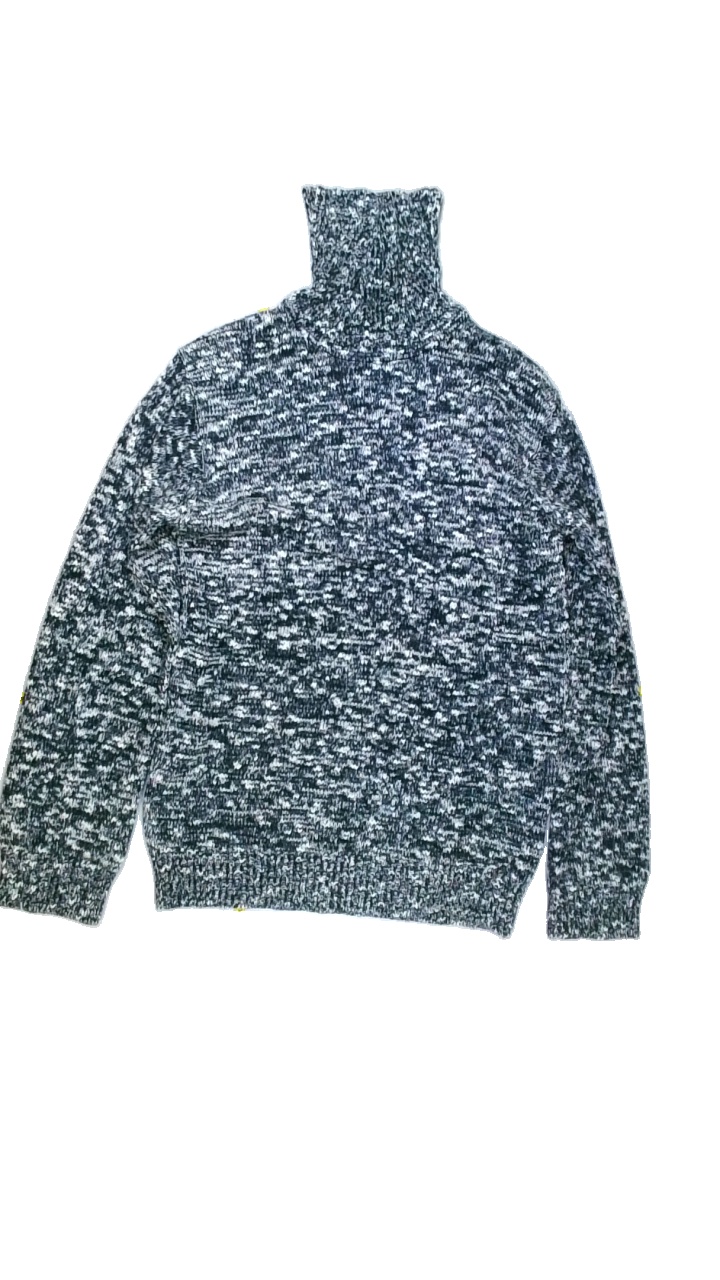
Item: Sweater (Ladies)
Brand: Lindex
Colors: Black, White
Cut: Turtle neck
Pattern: Plain
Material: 60% Acry 40% cott
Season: All
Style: No trend
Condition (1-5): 3
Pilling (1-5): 3
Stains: No
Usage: Reuse
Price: <50